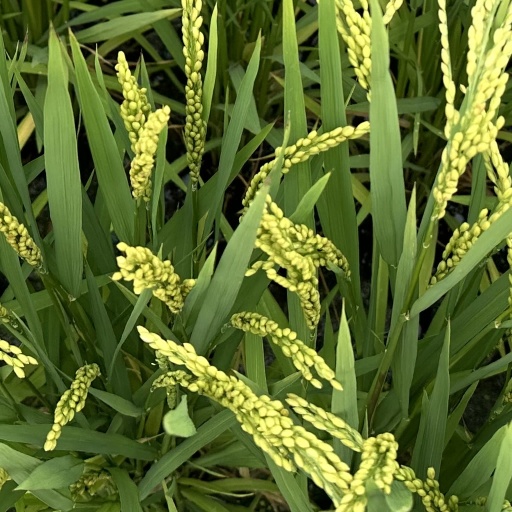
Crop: rice